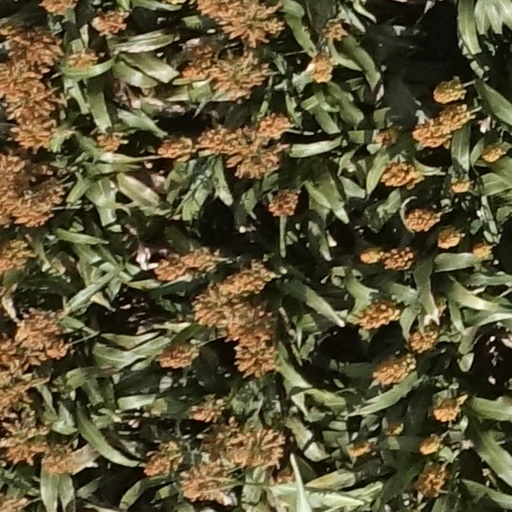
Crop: sorghum